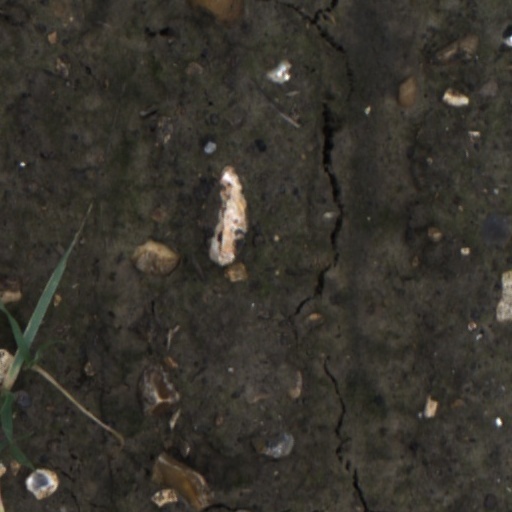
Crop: wheat